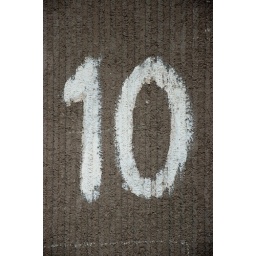
Close-up of the number 10 painted in white on a muted brown wall with an alternating vertical inset pattern.